Stranger on the Prowl

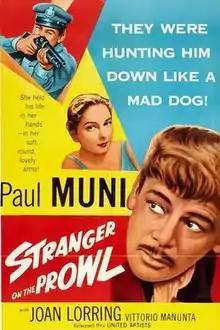
Theatrical release poster

Imbarco a mezzanotte (internationally released as Stranger on the Prowl, also known as "Giacomo" and "Encounter") is a 1952 Italian drama film directed by Joseph Losey and featuring Paul Muni.